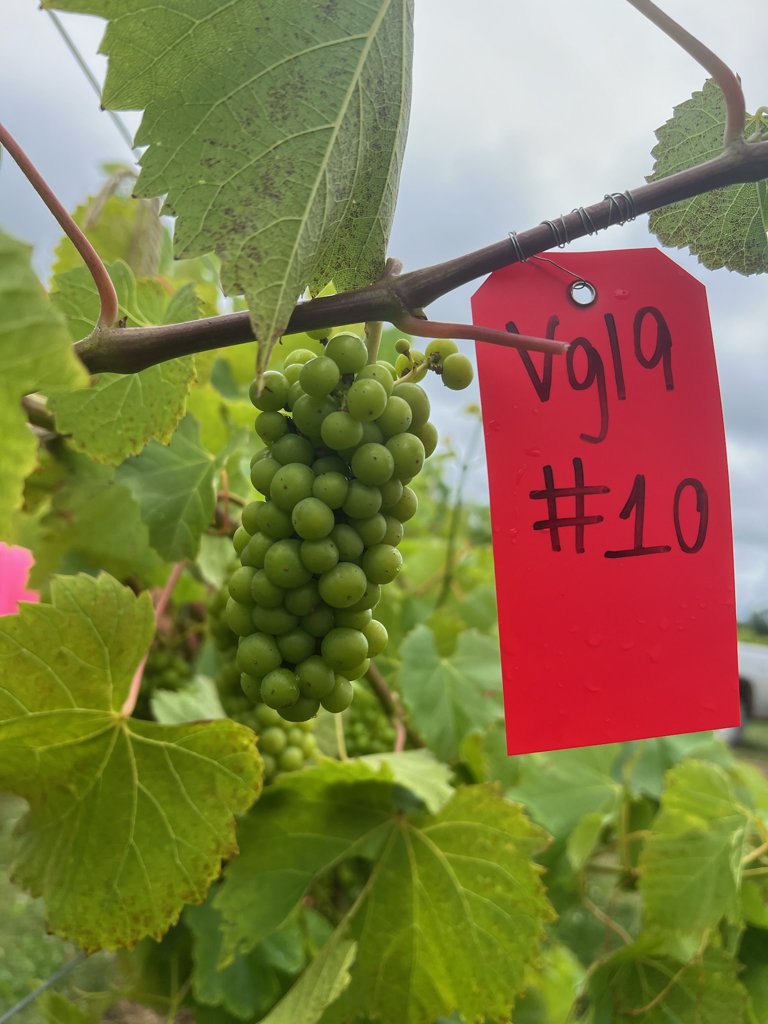
Berries visible: 79
Grape clusters: 3